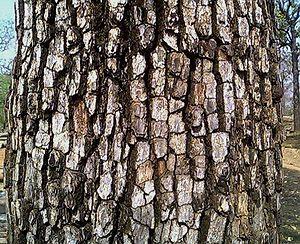
Diospyros melanoxylon est une espèce d'arbre de la famille des Ebenaceae originaire du sous-continent indien. Outre son utilisation dans la filière bois pour son bois d'ébène, ses feuilles servent notamment dans l'industrie du tabac et ses fruits sont comestibles. Il est localement nommé tendu ou kendu.